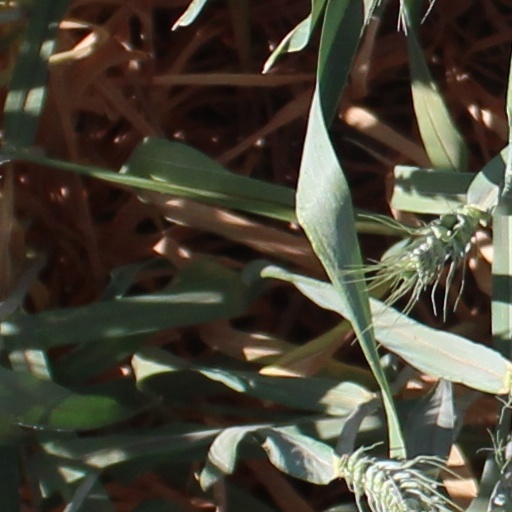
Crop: wheat